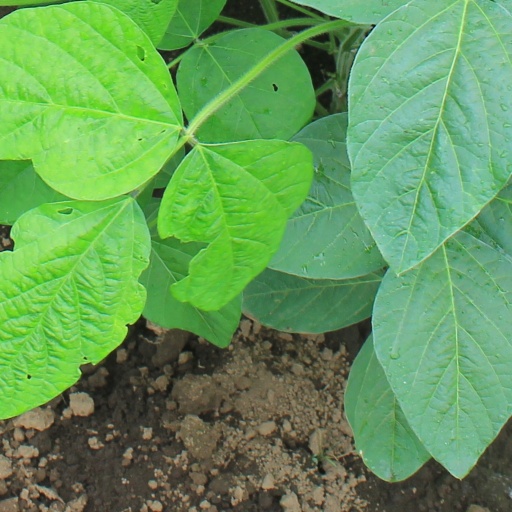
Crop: soybean